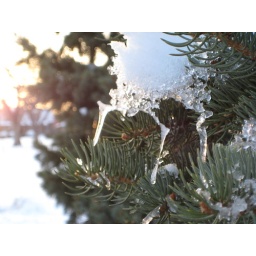
icicles on a pine tree in Jefferson Park